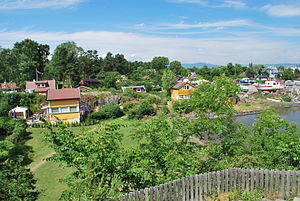
Lindøya
Hytter på nordenden af øen